Mark Gatiss

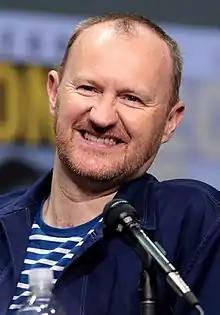
Gatiss in 2017

Mark Gatiss (born 17 October 1966) is an English actor, comedian, screenwriter, director, producer and novelist. Best known for his acting work on stage and screen as well as for co-creating television shows with Steven Moffat, he has received several awards including two Laurence Olivier Awards, a BAFTA TV Award, a Primetime Emmy Award, and a Peabody Award.